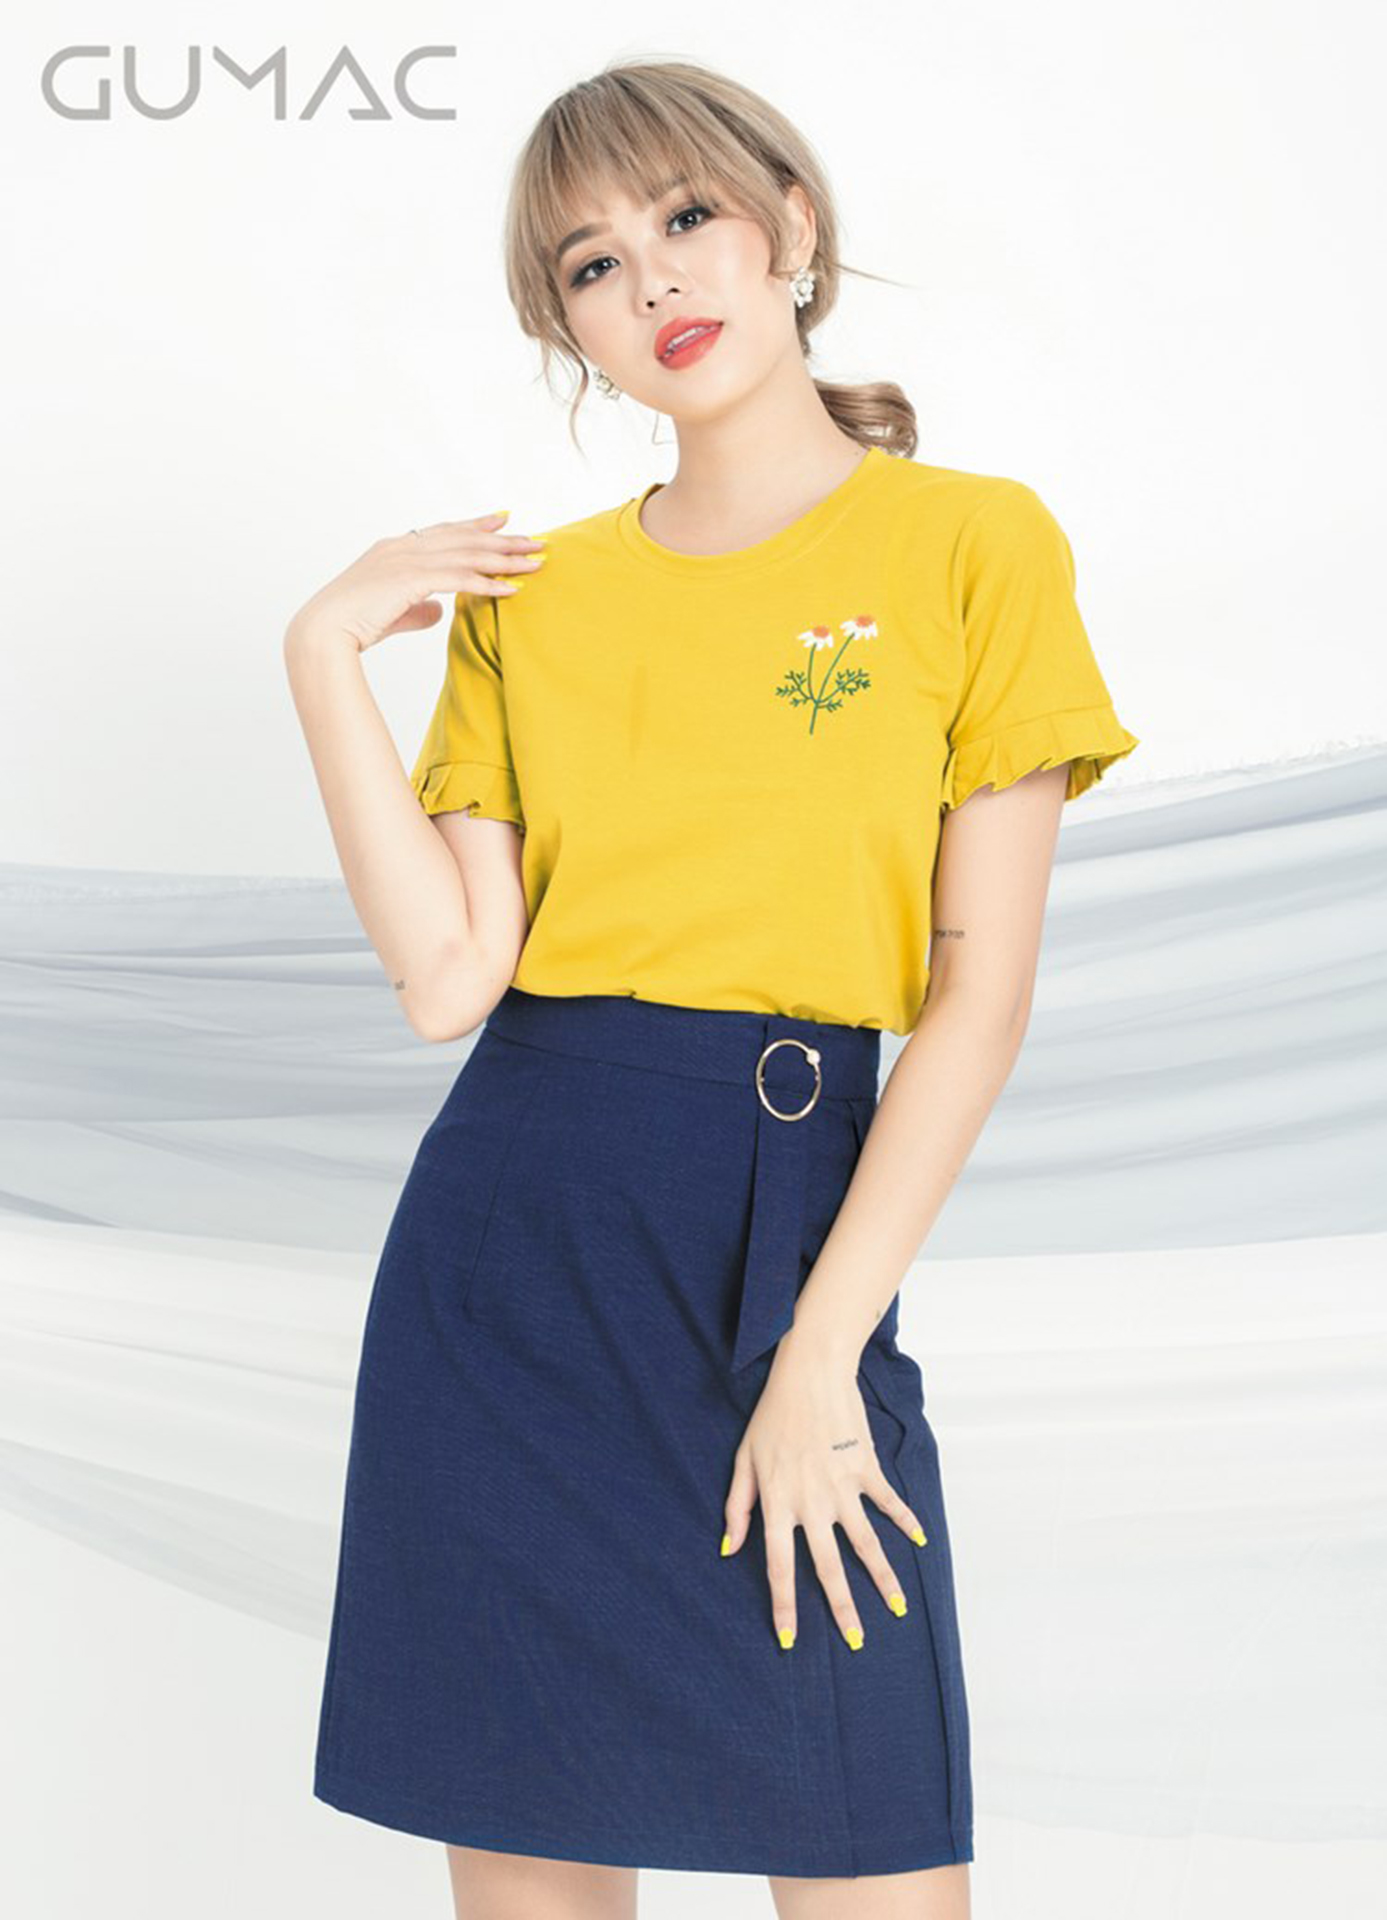
fashion, clothing, waist, yellow, fashion model, neck, shoulder, sleeve, lady, abdomen, dress, joint, trunk, electric blue, collar, knee, top, t shirt, blouse, fashion design, Pencil skirt, a line, crop top, button, skort, hip, day dress, fashion accessory, style, formal wear, pocket